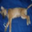
Label: dog